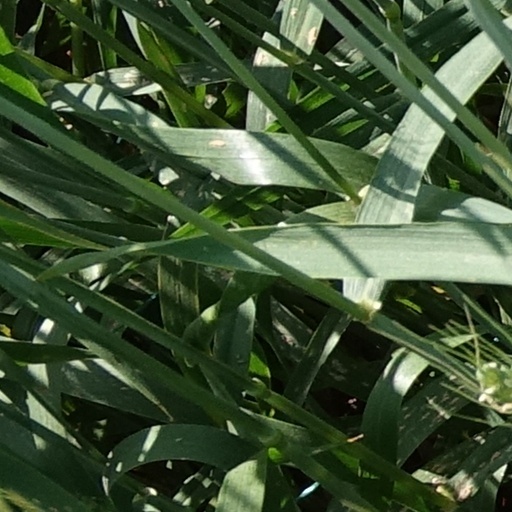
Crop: wheat